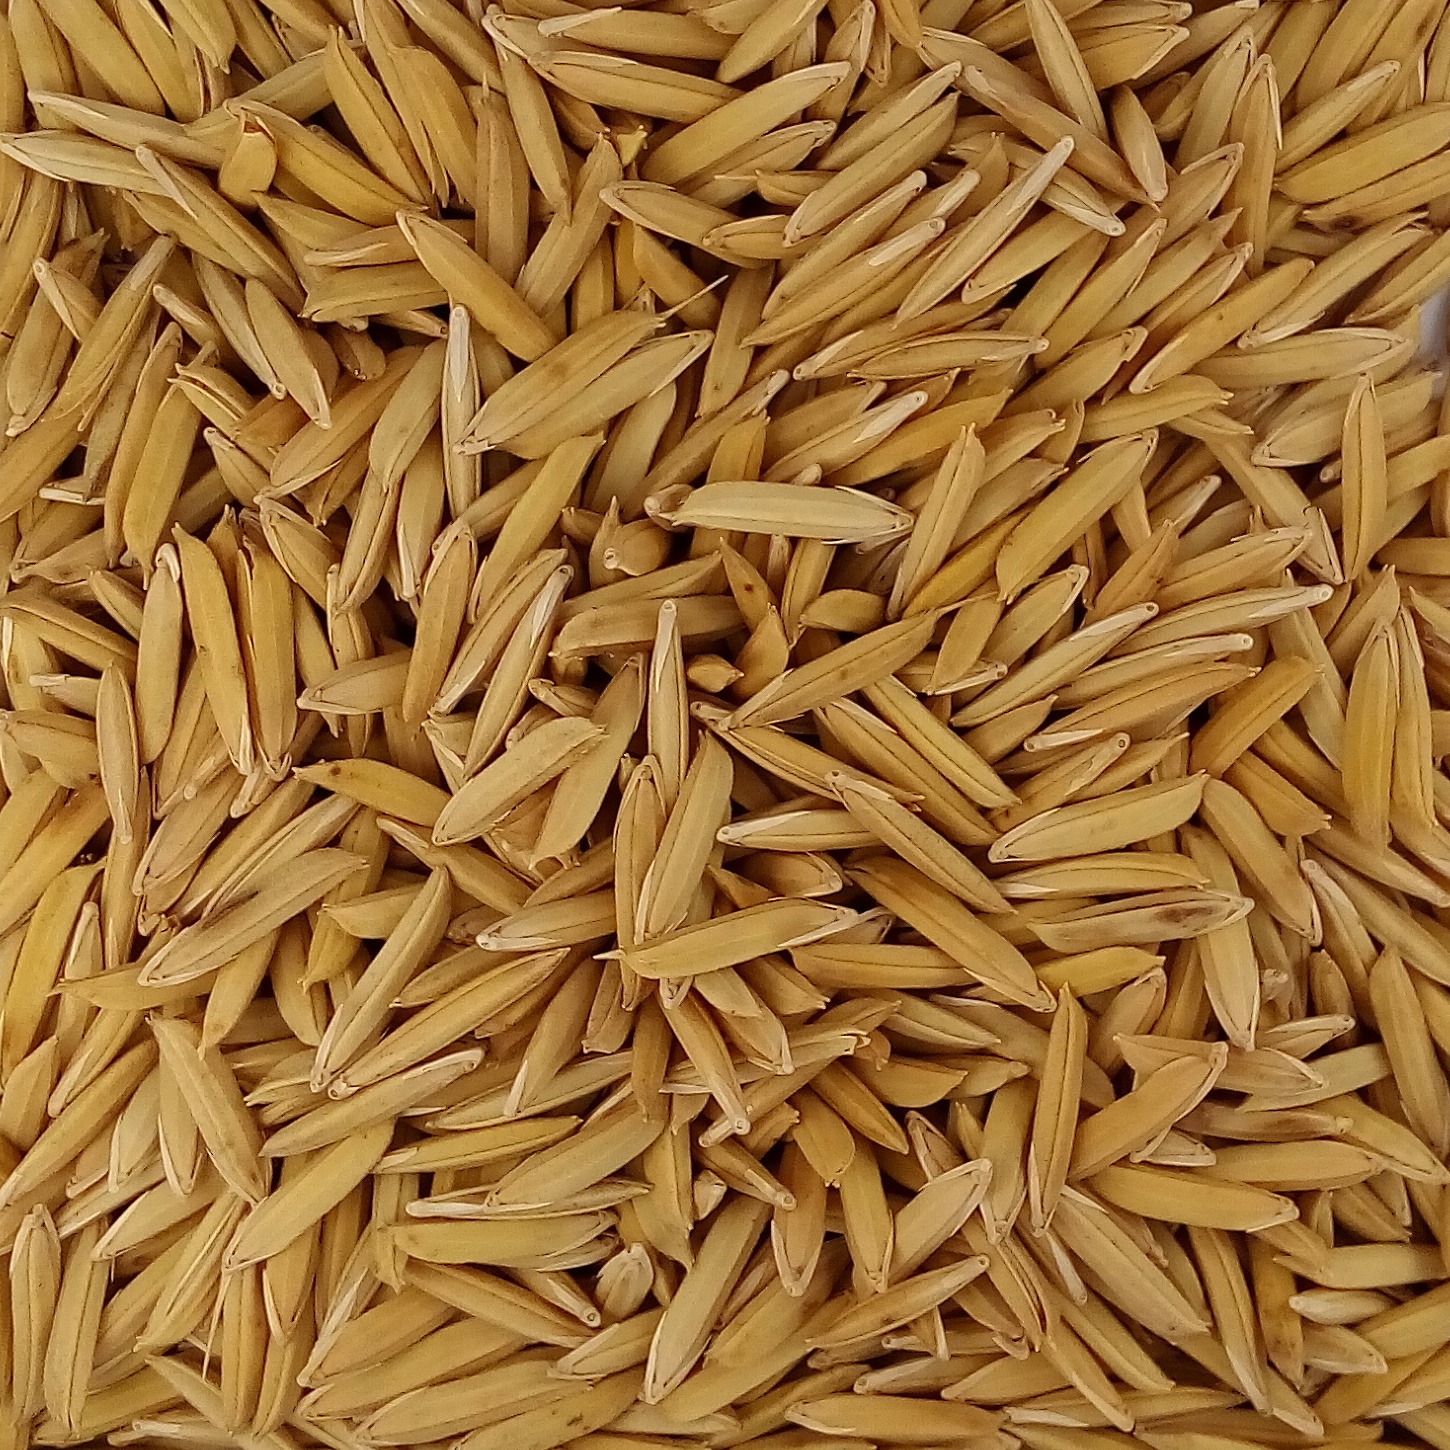
Rice seed variety: 1718